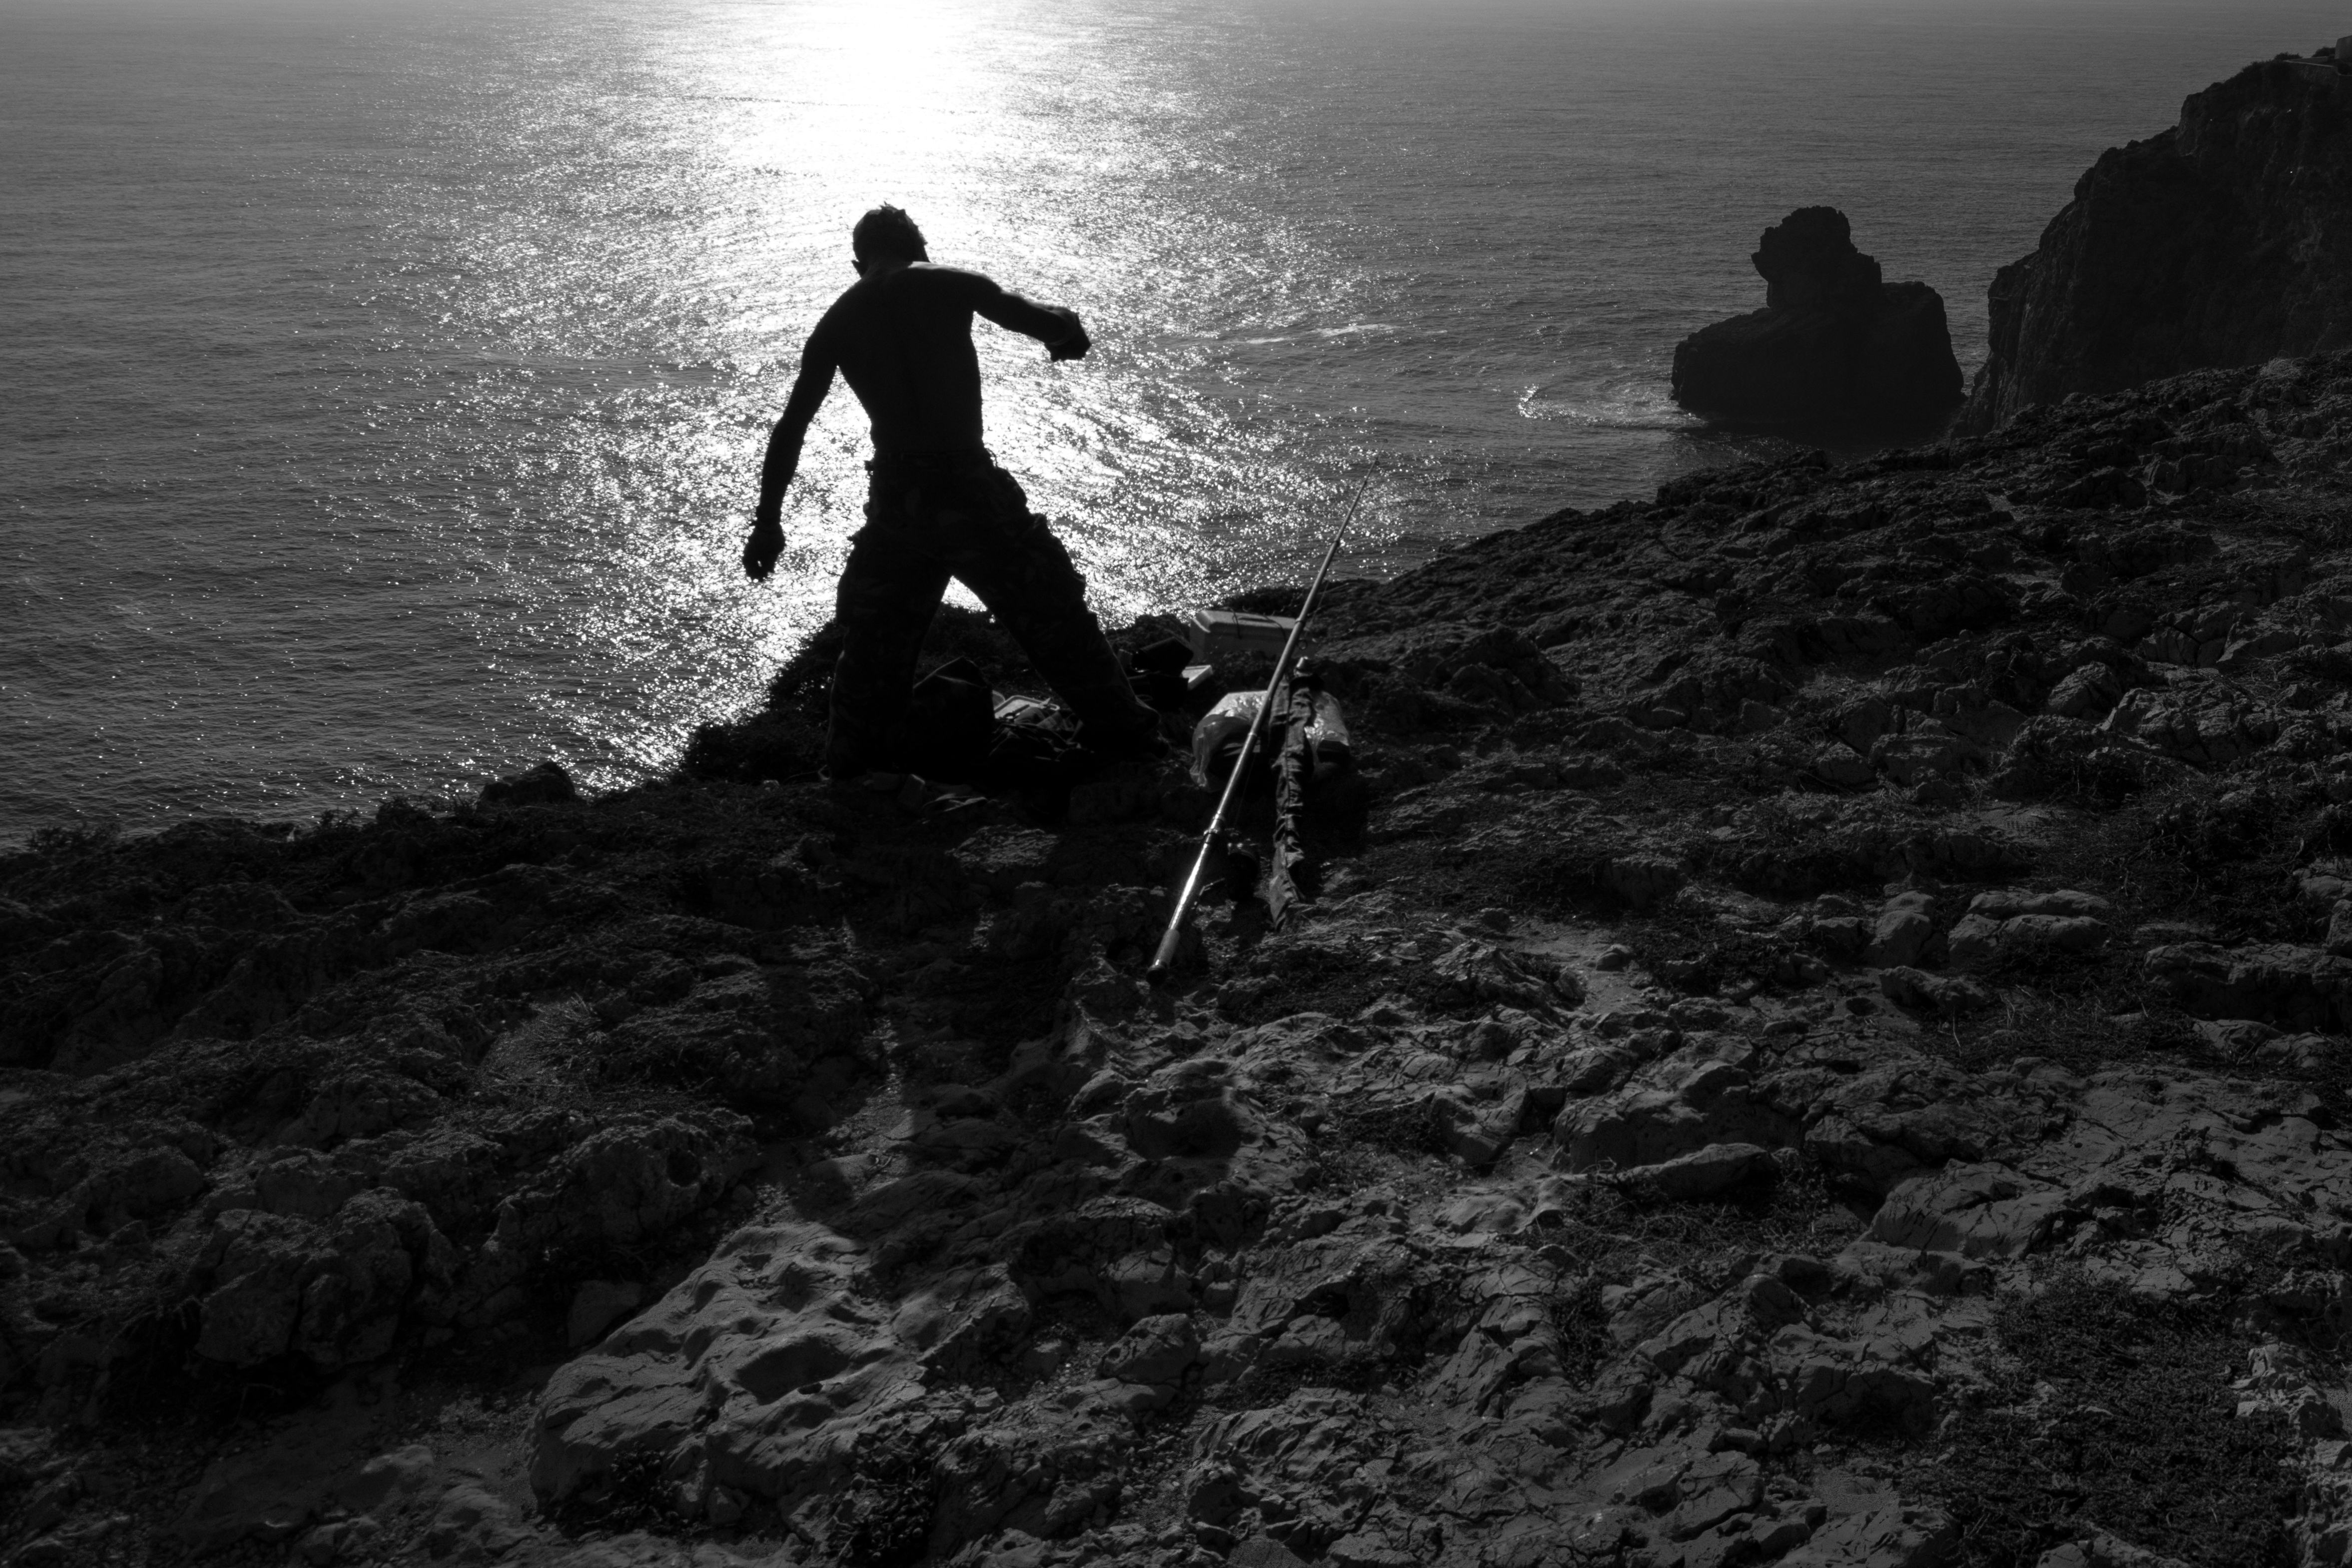
man, sea, coast, rock, ocean, black and white, photography, wave, cliff, fishing, fisherman, darkness, black, monochrome, extreme sport, terrain, photograph, image, monochrome photography